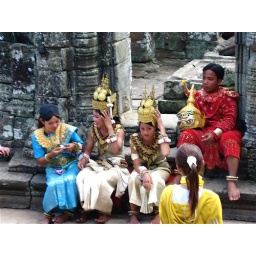
Note the girl in blue with the baseball hat.